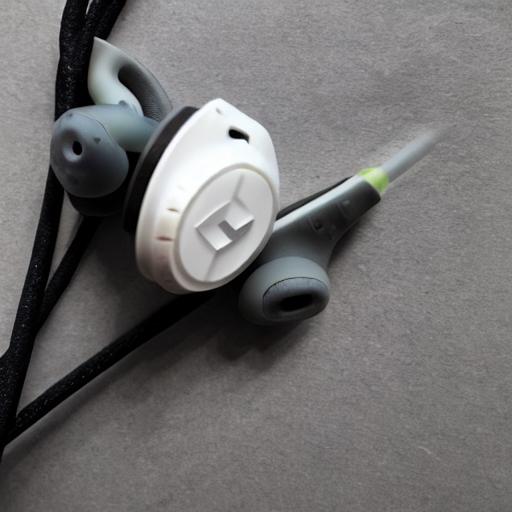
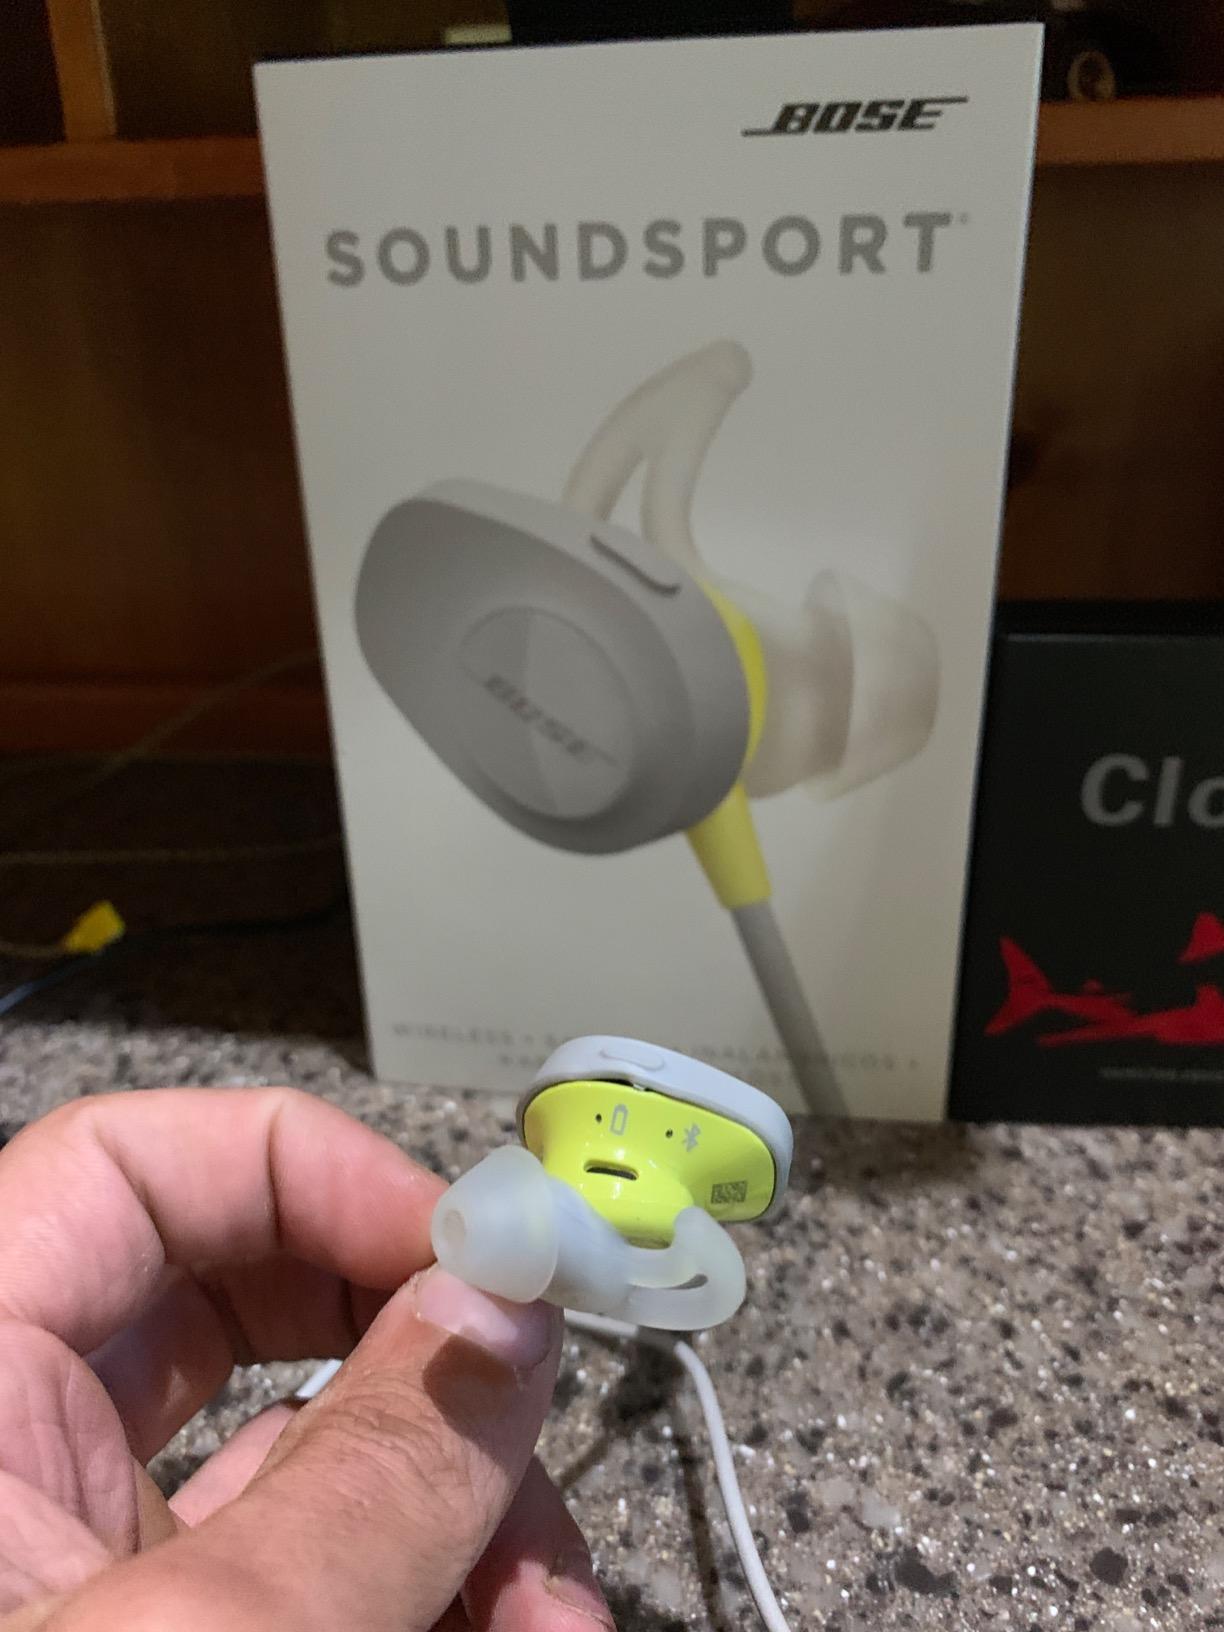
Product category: headphones
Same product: no